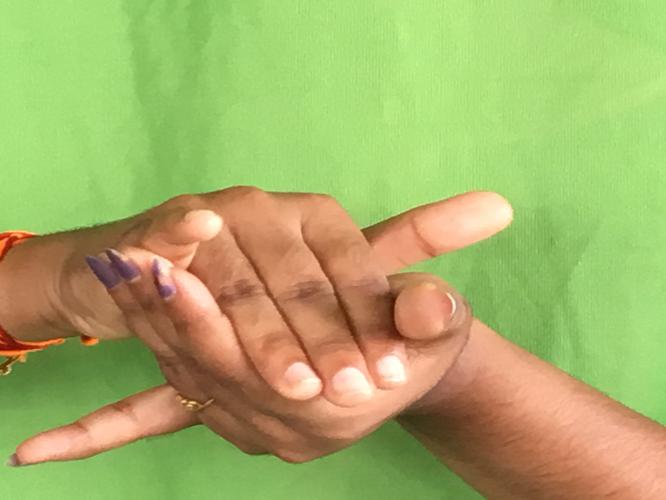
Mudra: Kurma
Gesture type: double_hand